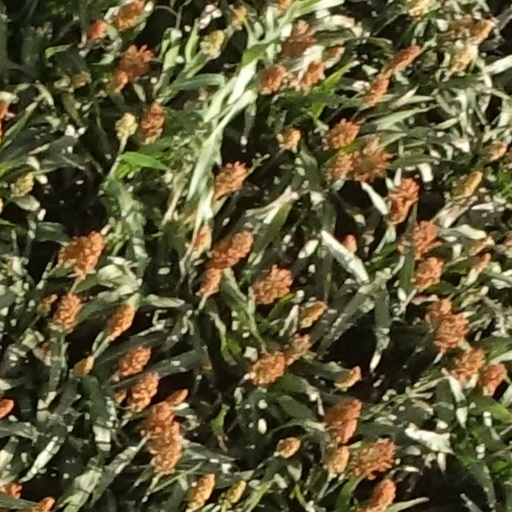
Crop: sorghum